Rachmat Irianto

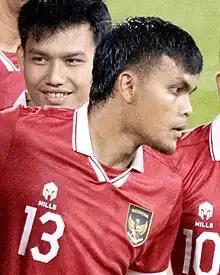
Irianto playing for Indonesia in 2023

Rachmat Irianto (born 3 September 1999) is an Indonesian professional footballer who plays for Liga 1 club Persebaya Surabaya and the Indonesia national team. Mainly a defensive midfielder, he can also play as a centre-back or a full-back. He is the son of former footballer, Bejo Sugiantoro and was named as a tribute to Bejo's compatriot at Persebaya, Eri Irianto.